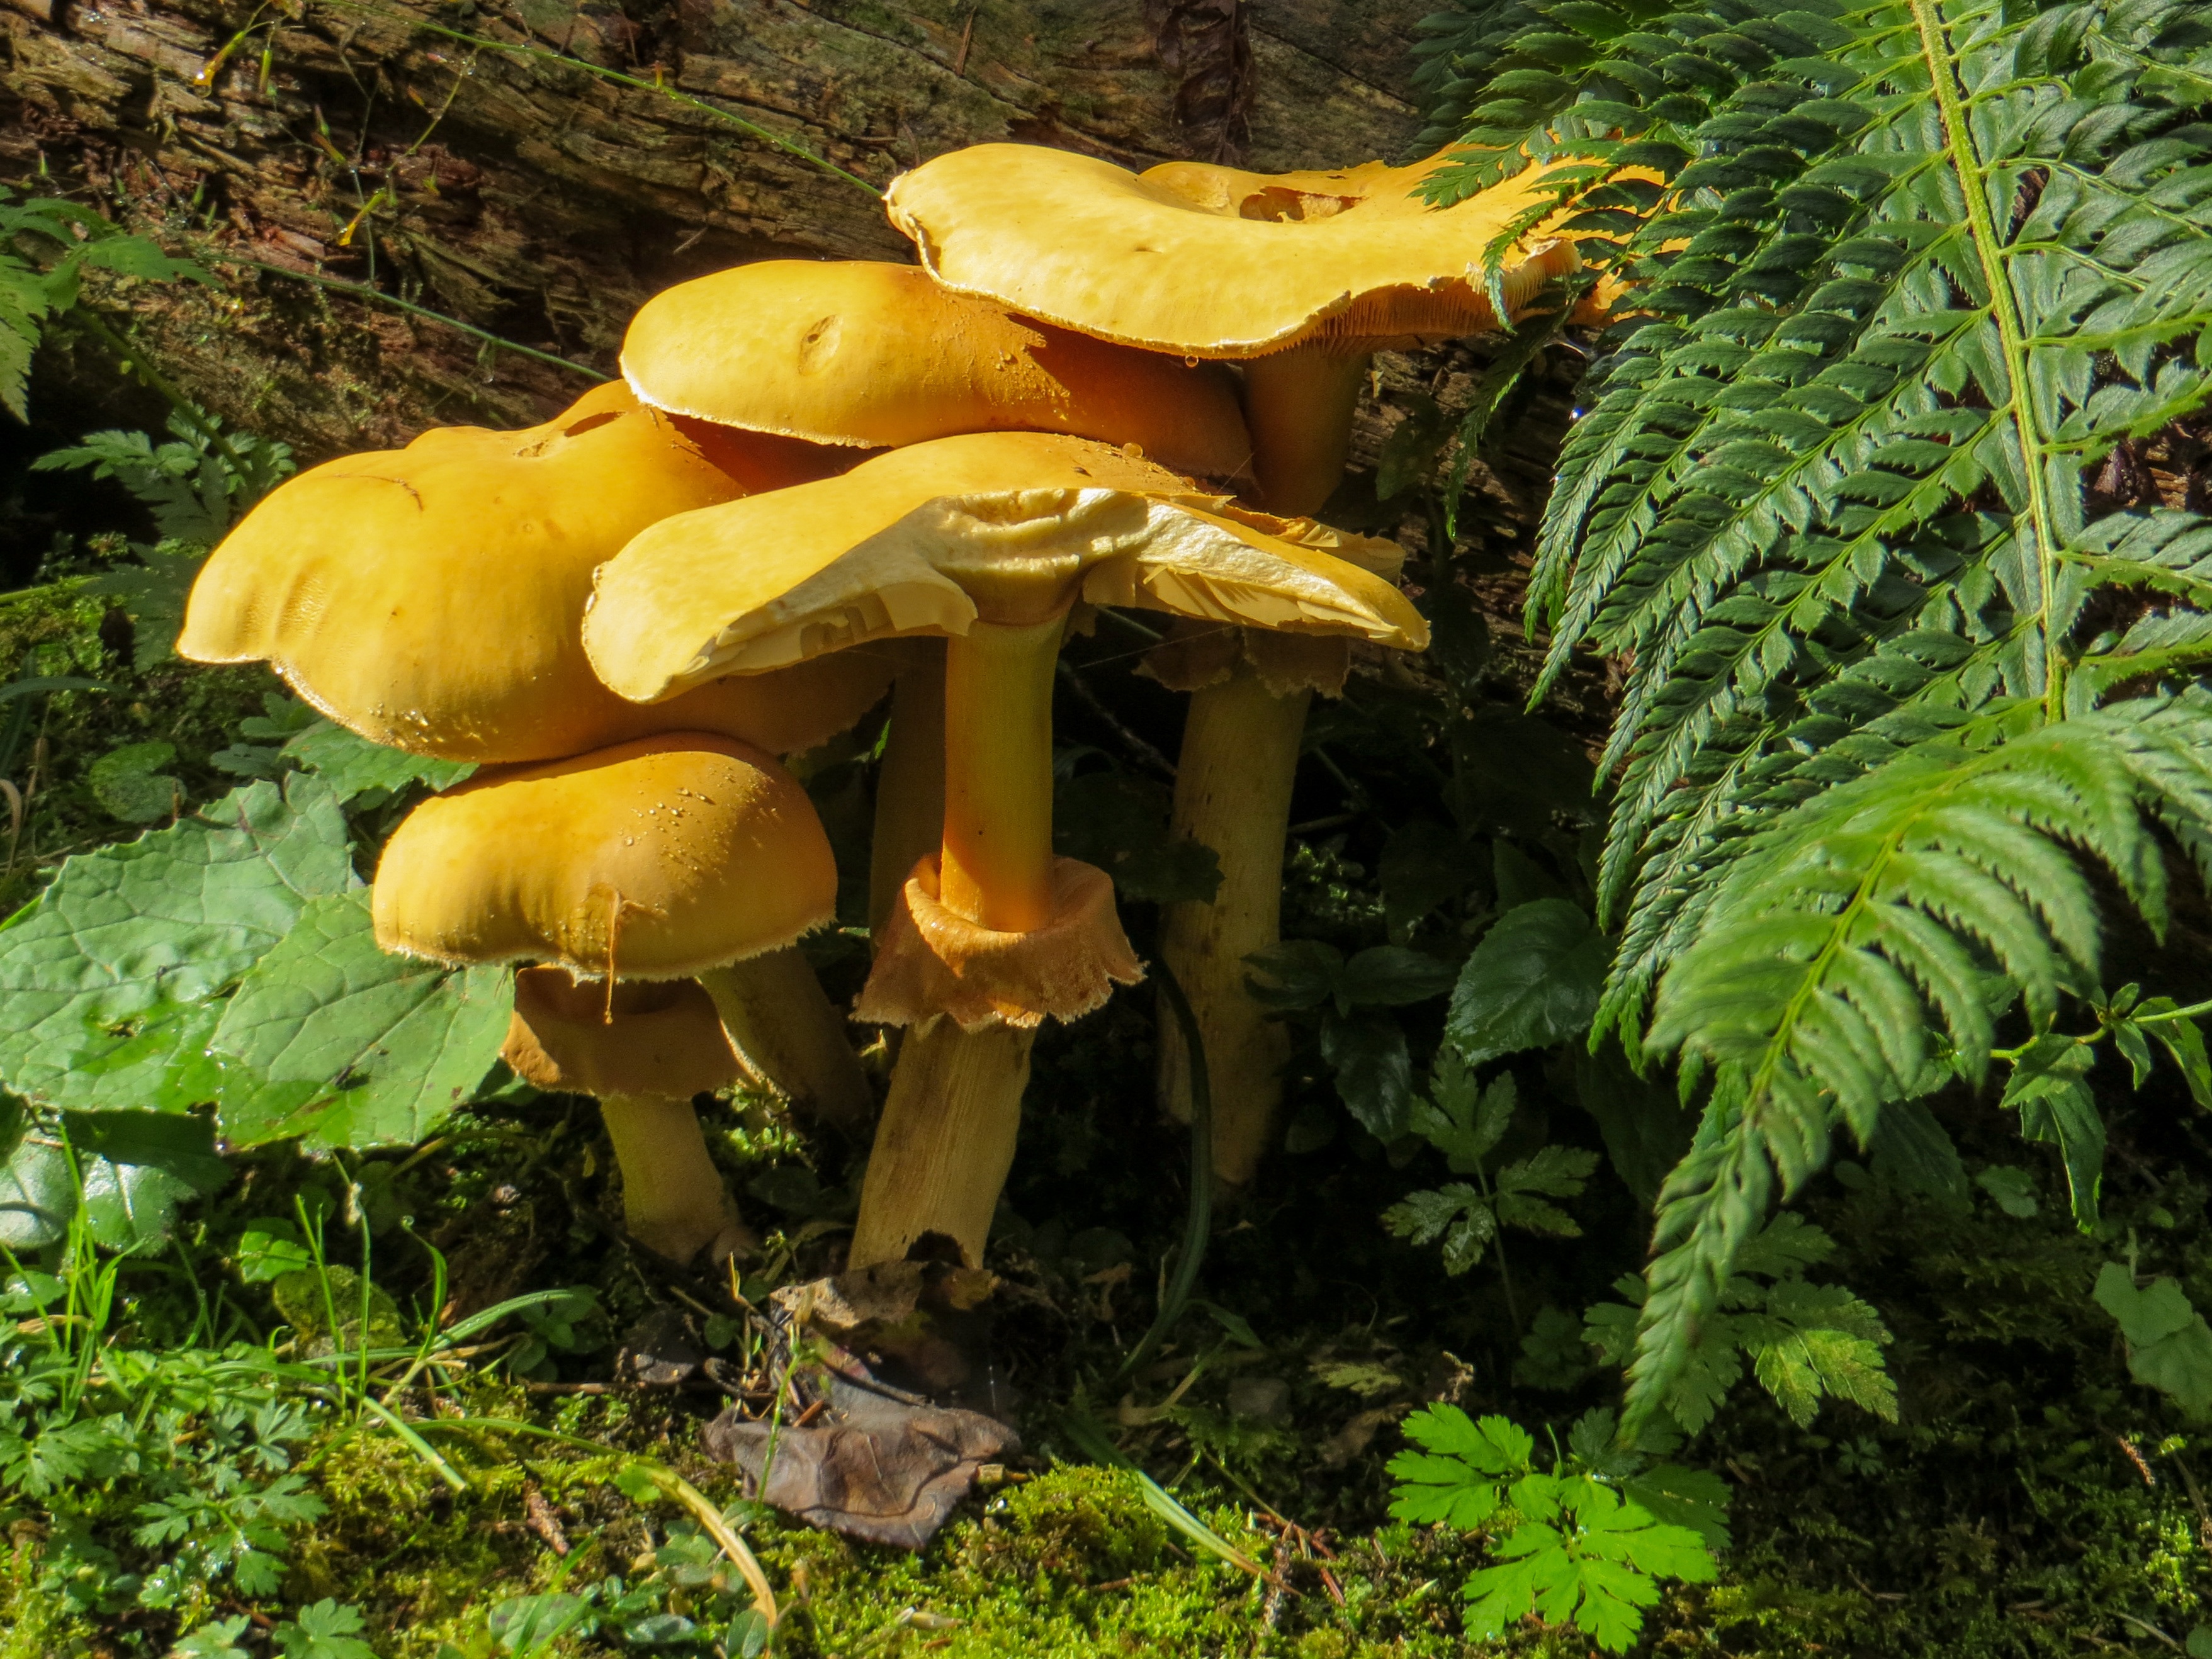
forest, flower, moss, food, jungle, autumn, botany, mushroom, yellow, eat, fern, fungus, mushrooms, rainforest, toxic, woodland, bolete, moist, oyster mushroom, medicinal mushroom, penny bun